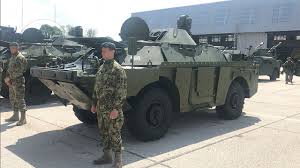
Label: BRDM